Deuces (film)

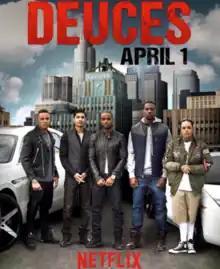
Film release poster

Deuces is an American crime drama written and directed by Jamal Hill. The film stars Larenz Tate, Meagan Good, Lance Gross and Siya. The film is executive produced by Queen Latifah for her production company Flavor Unit Entertainment. "Deuces" premiered on Netflix on April 1, 2017.